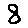
Label: 8